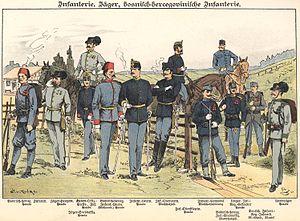
L'armée commune est l'une des composantes de l'armée de terre austro-hongroise, elles-mêmes composante des Forces armées de l'Empire austro-hongrois. L'armée commune était plus simplement appelée « Heer » dans les documents austro-hongrois. Après la chute de l'empire en 1918, l'armée commune est souvent désignée, notamment dans l'historiographie germanique, « k.u.k. Armee », et en hongrois « Császári és Királyi hadsereg ».
Les forces armées austro-hongroises désignent l'ensemble des forces armées de l'Autriche-Hongrie. Elles se composaient des forces terrestres, de la marine de guerre et de l'armée de l'air.